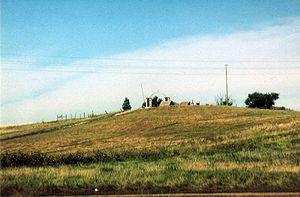
Les National Historic Landmarks du Dakota du Sud sont les sites historiques d'intérêt national de l'État du Dakota du Sud aux États-Unis.